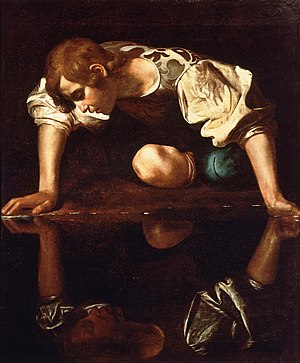
Måvens og Peder på kanotur / Handling
Narkissos (1594-96). Maleri af den italienske kunstner Caravaggio (1578-1630).
Måvens og Peder på kanotur er et radiodrama af den danske dramatiker og forfatter Line Knutzon. Det blev sendt på Danmarks Radio i 1998. Det er det andet radiodrama om de to antihelte Måvens og Peder. Det kan ses som en fortsættelse af det foregående drama, Harriets himmelfærd, idet Måvens på et tidspunkt heri foreslår, at han og Peder tager på kanotur. Alligevel er det – som i alle radiospillene – som om de to ikke har set hinanden siden folkeskolen. Det er akkurat det længste af radiospillene om Måvens og Peder. Radiodramaet er instrueret af Emmet Feigenberg med teknik af Erik Holmen.